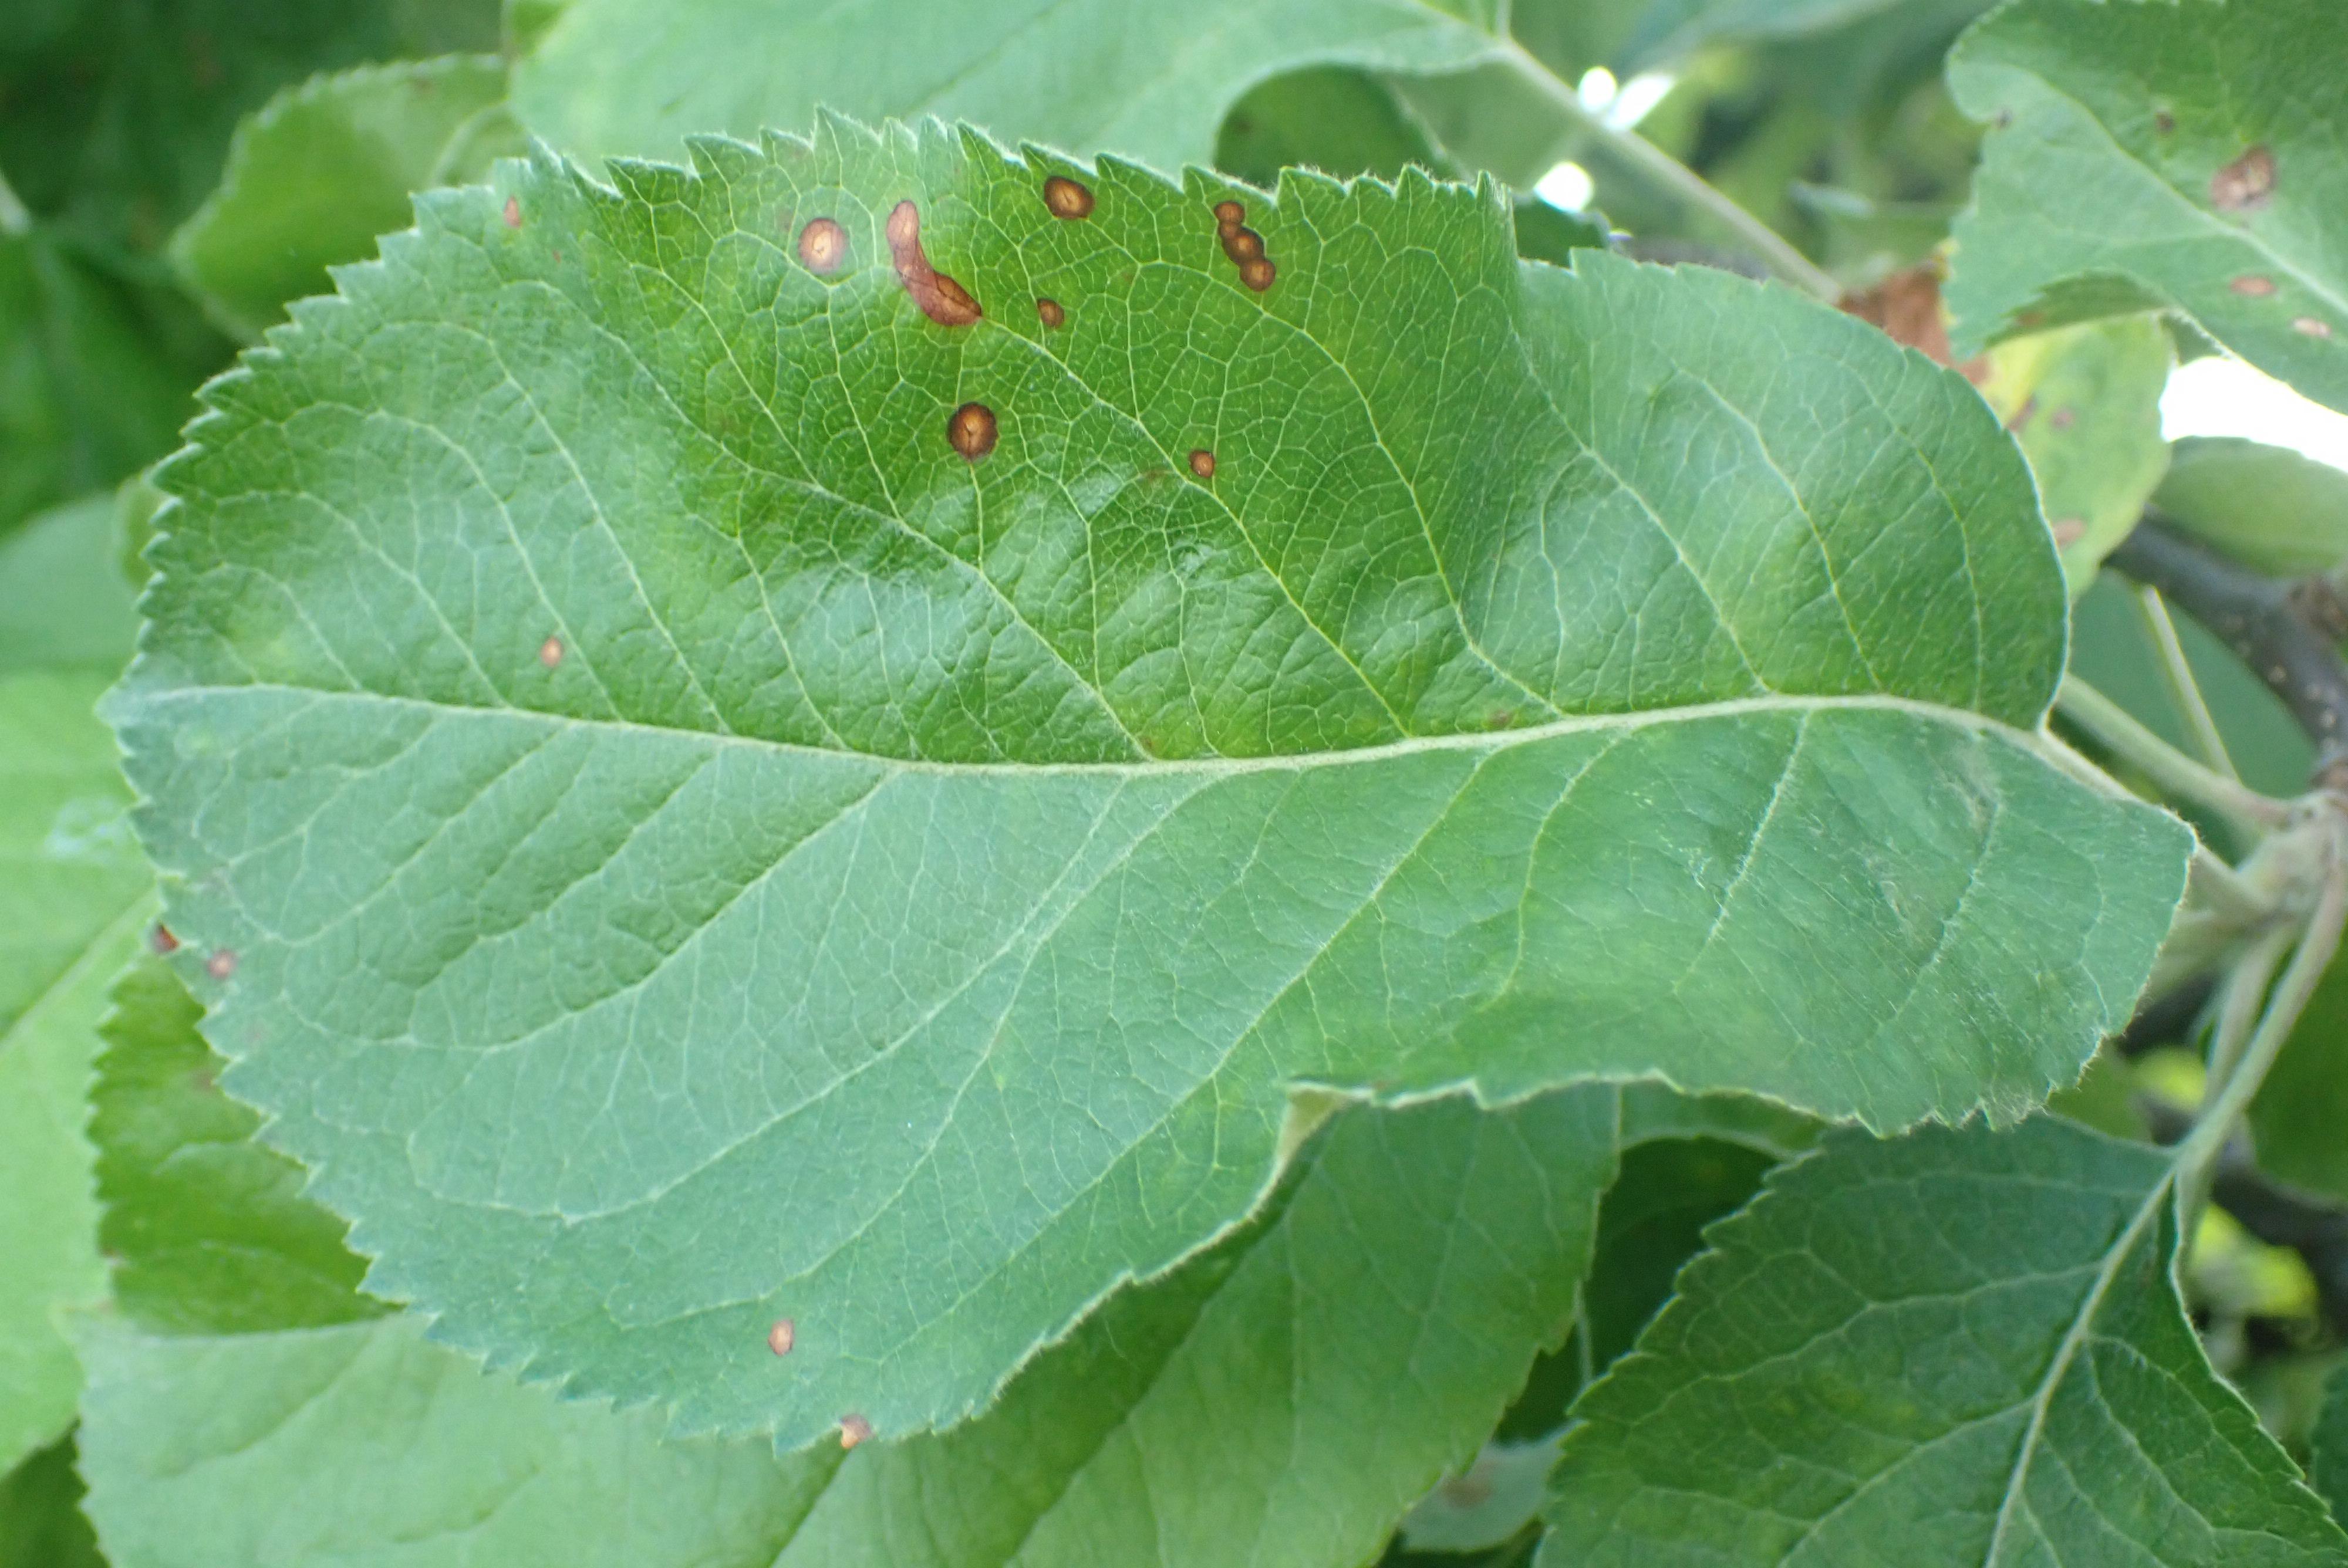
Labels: frog_eye_leaf_spot